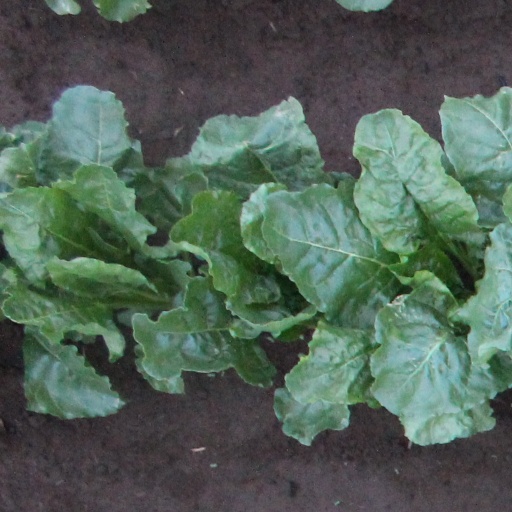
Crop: sugar beet